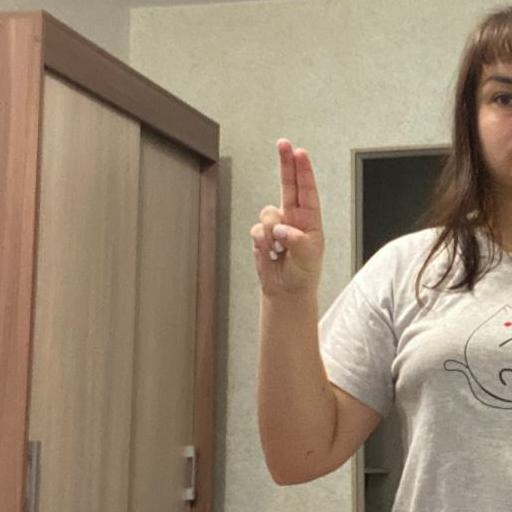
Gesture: two_up